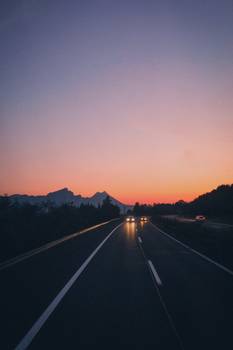
Label: No Watermark